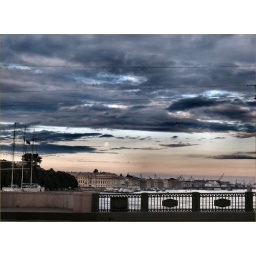
Moon and clouds - viewed at daybreak from bridge over Neva River